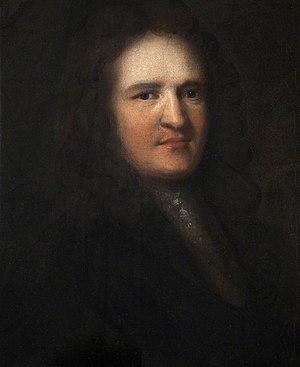
Louis Crommelin était un industriel huguenot originaire de Picardie qui quitta la France à la suite de la révocation de l'édit de Nantes pour développer une industrie du lin rapidement florissante en Irlande, à Lisburn.